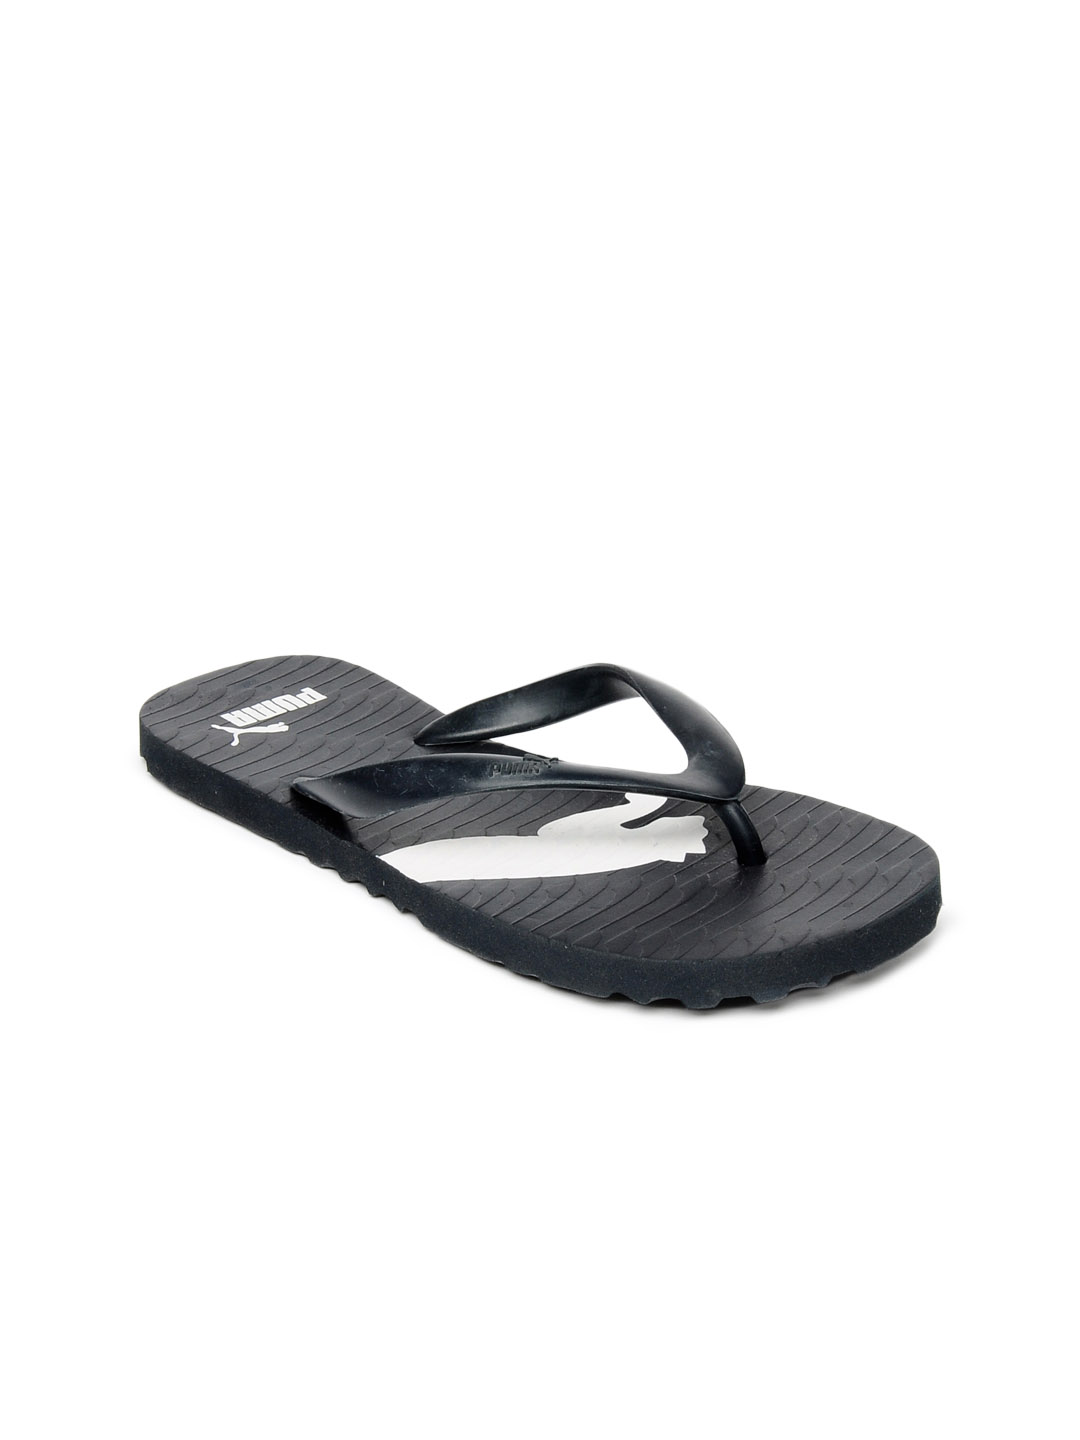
Puma Unisex Arizona Navy Blue Flip Flop
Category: Footwear / Flip Flops / Flip Flops
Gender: Unisex
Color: Navy Blue
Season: Spring 2012
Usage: Casual